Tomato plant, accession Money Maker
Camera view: vertical (180 deg); turntable rotation: 30 degrees
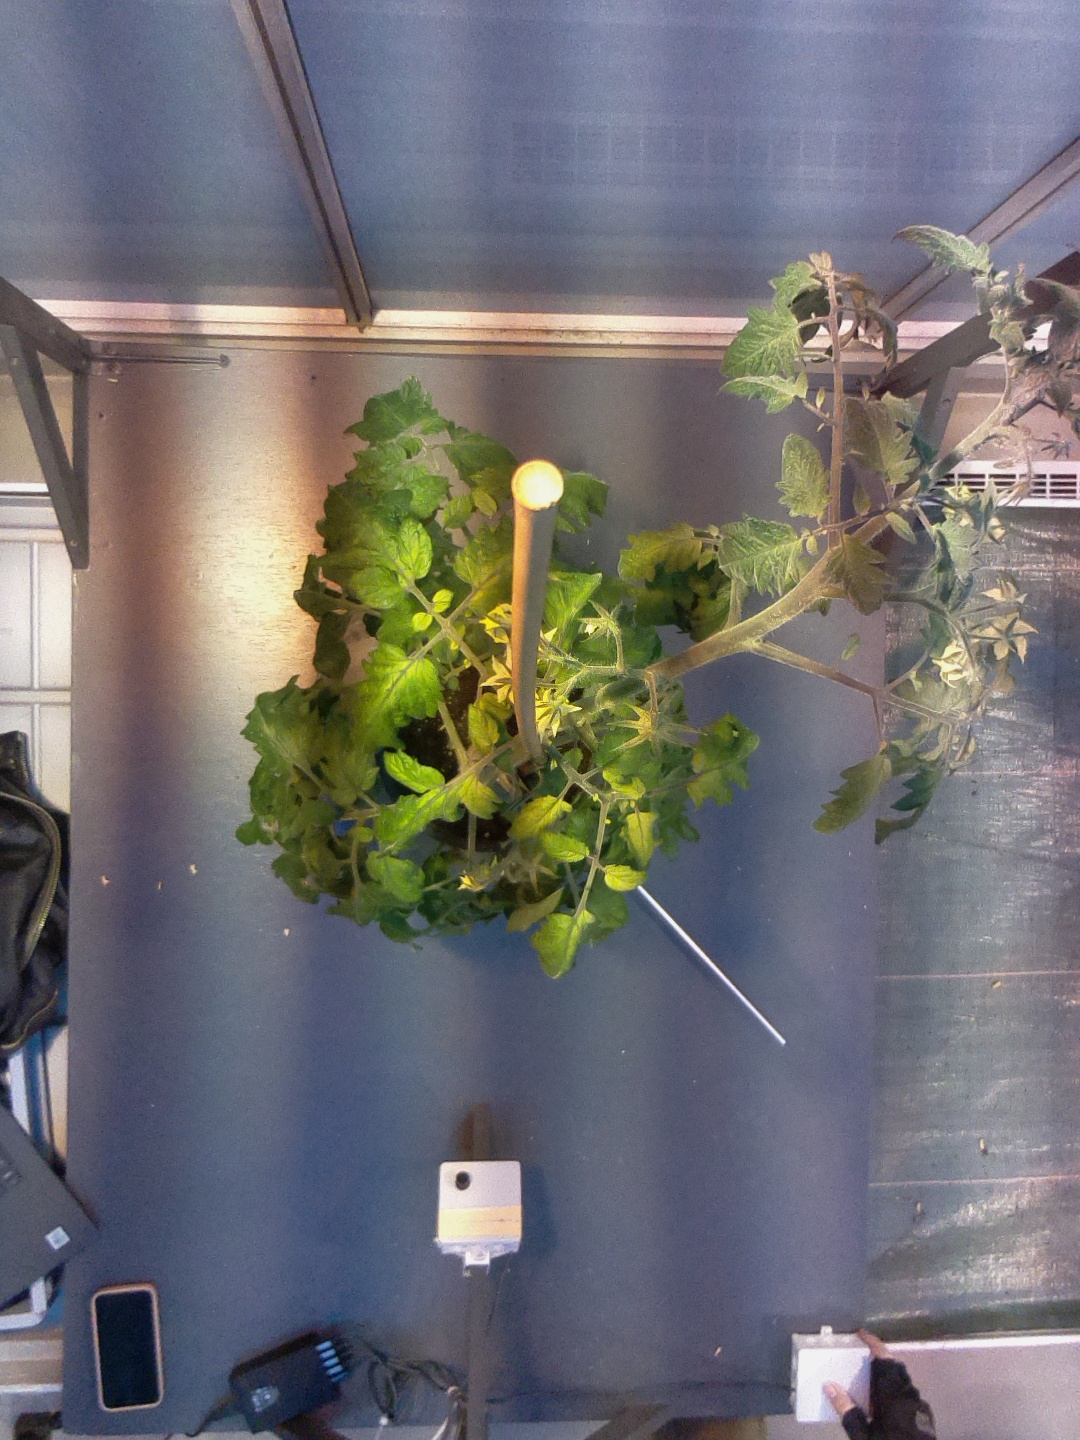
BBCH growth stage 70: Fruits at the main stem or branches visibles